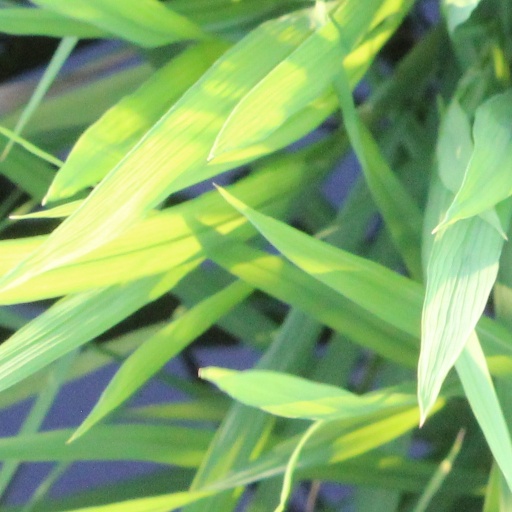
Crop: rice